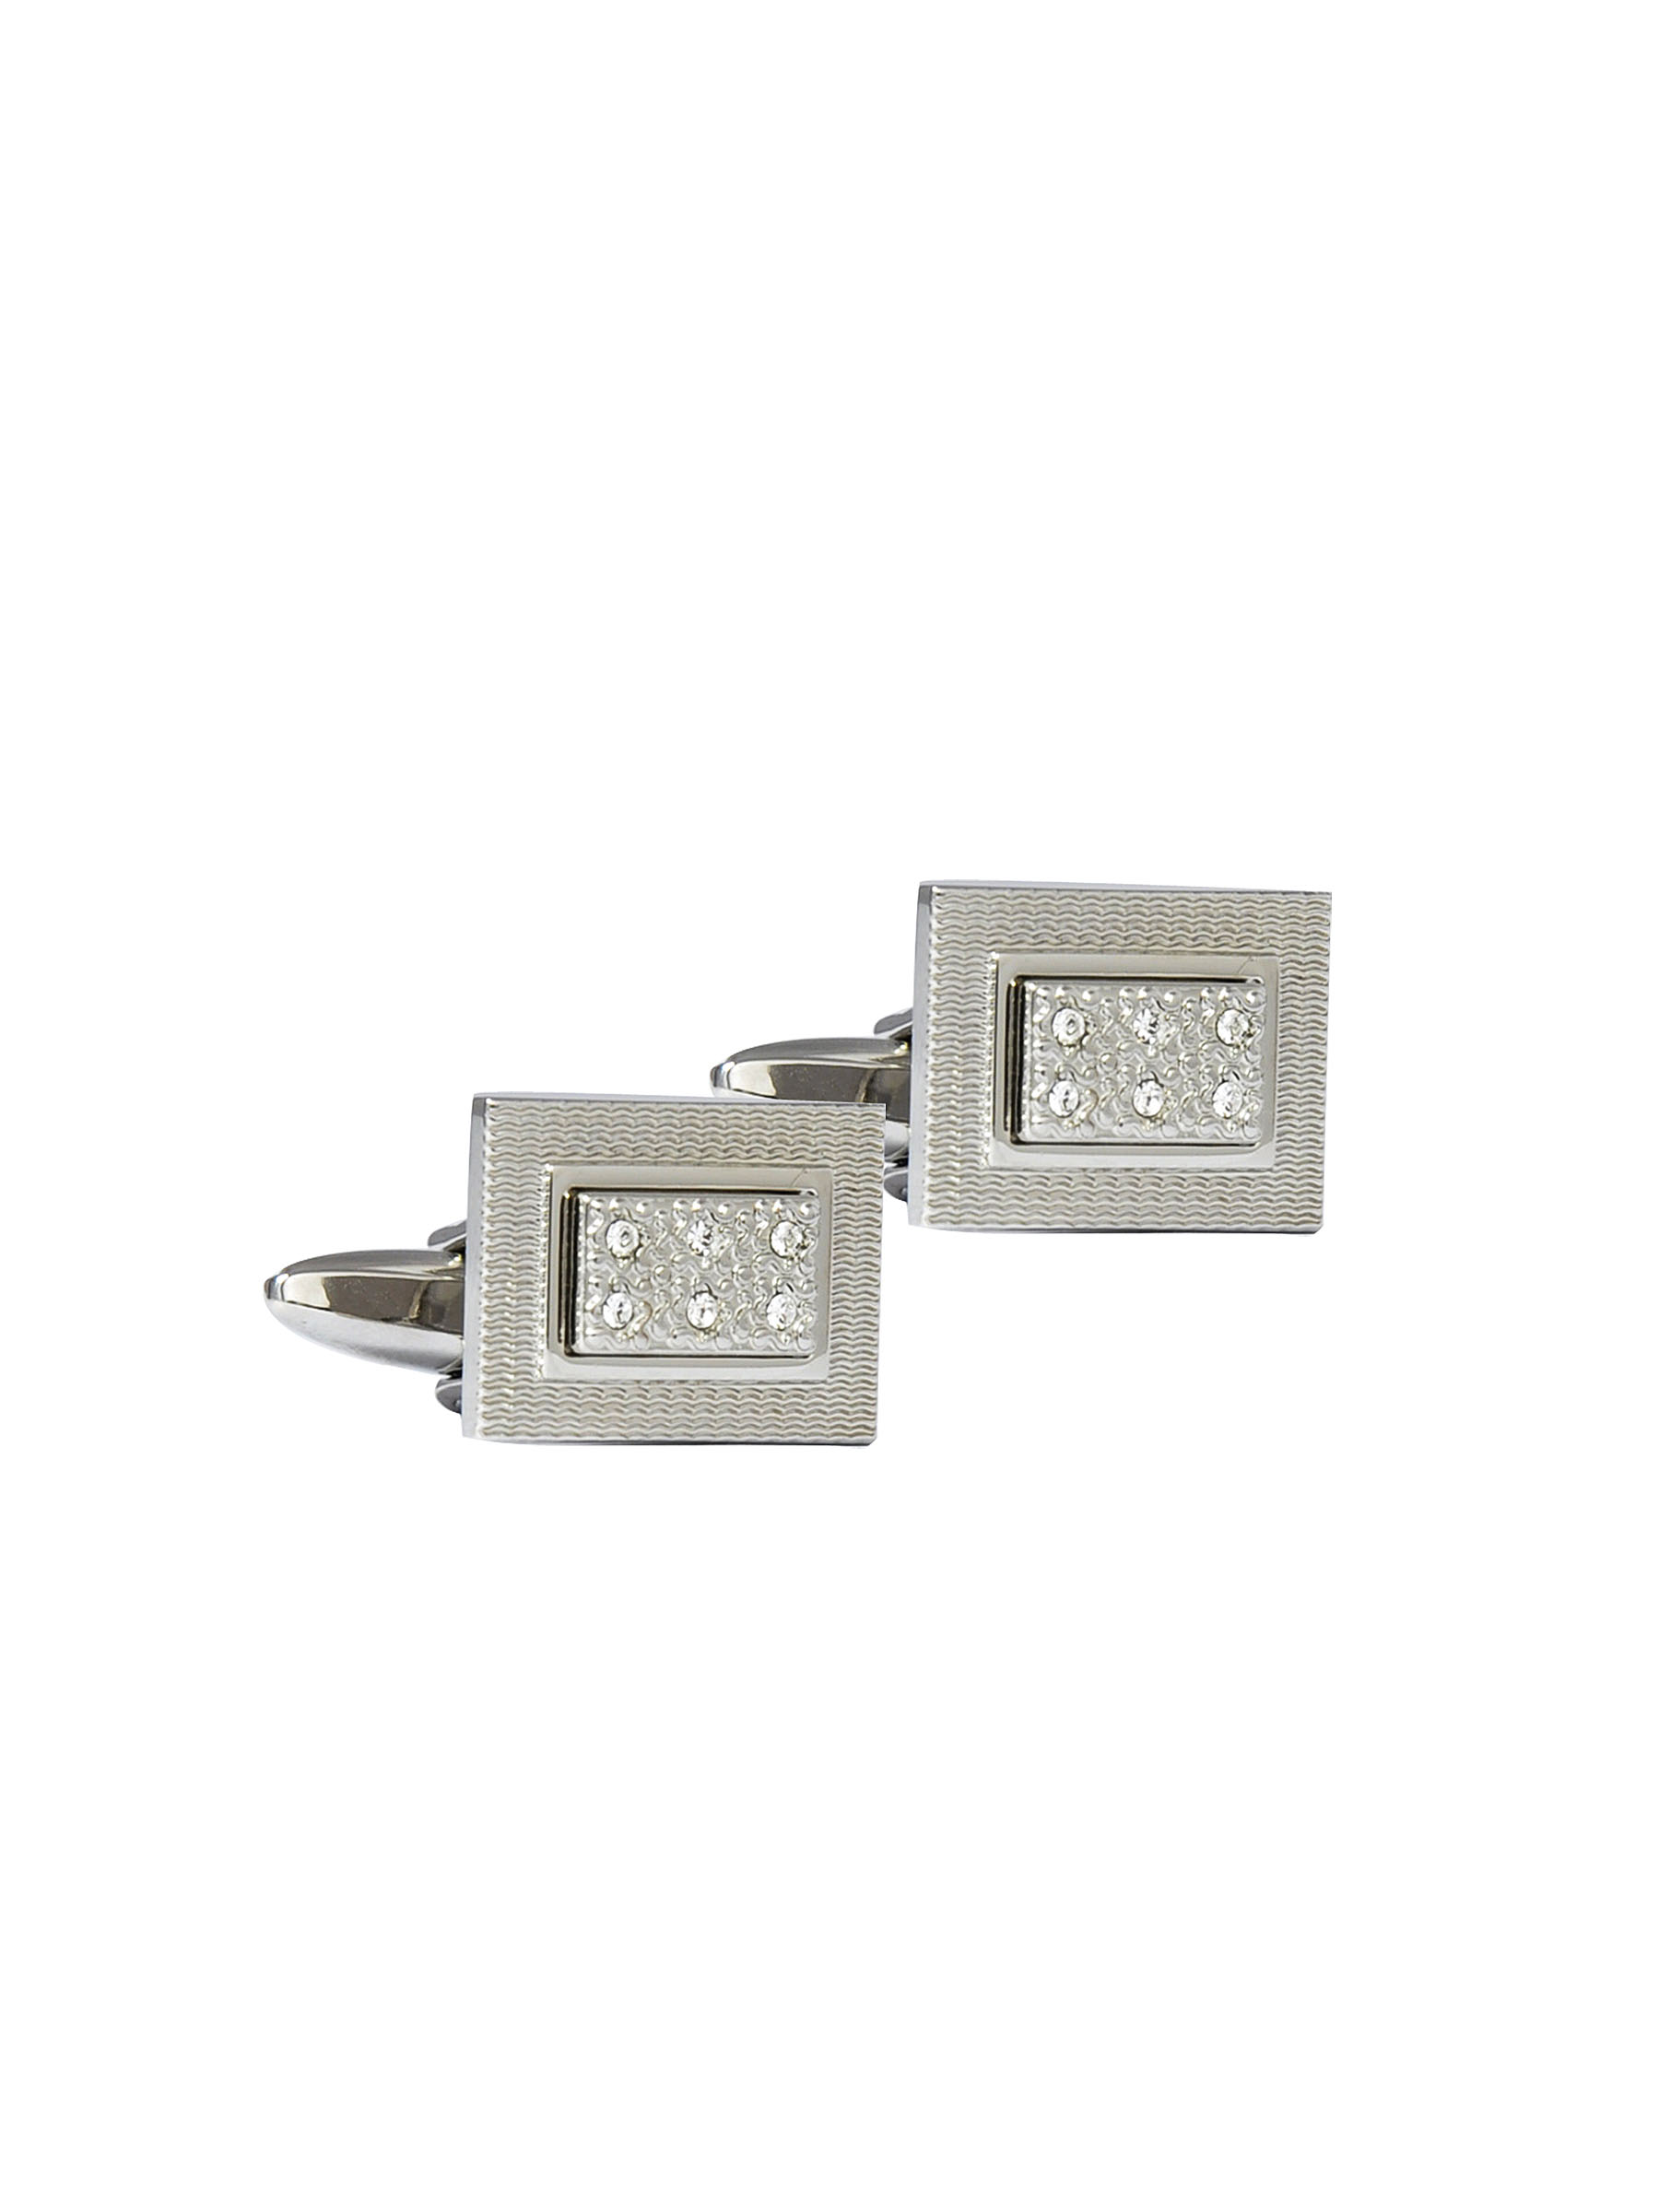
Belmonte Men Bright Assorted Steel Cufflinks
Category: Accessories / Cufflinks / Cufflinks
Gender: Men
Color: Steel
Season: Fall 2011
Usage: Formal